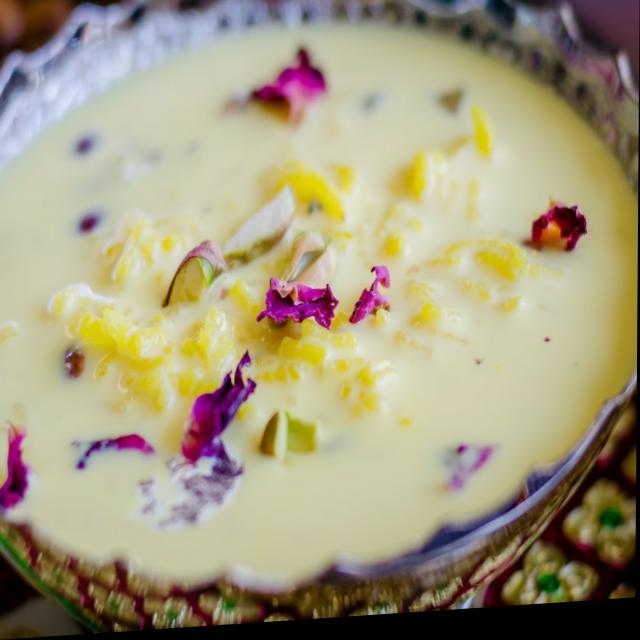
Dish: kheer